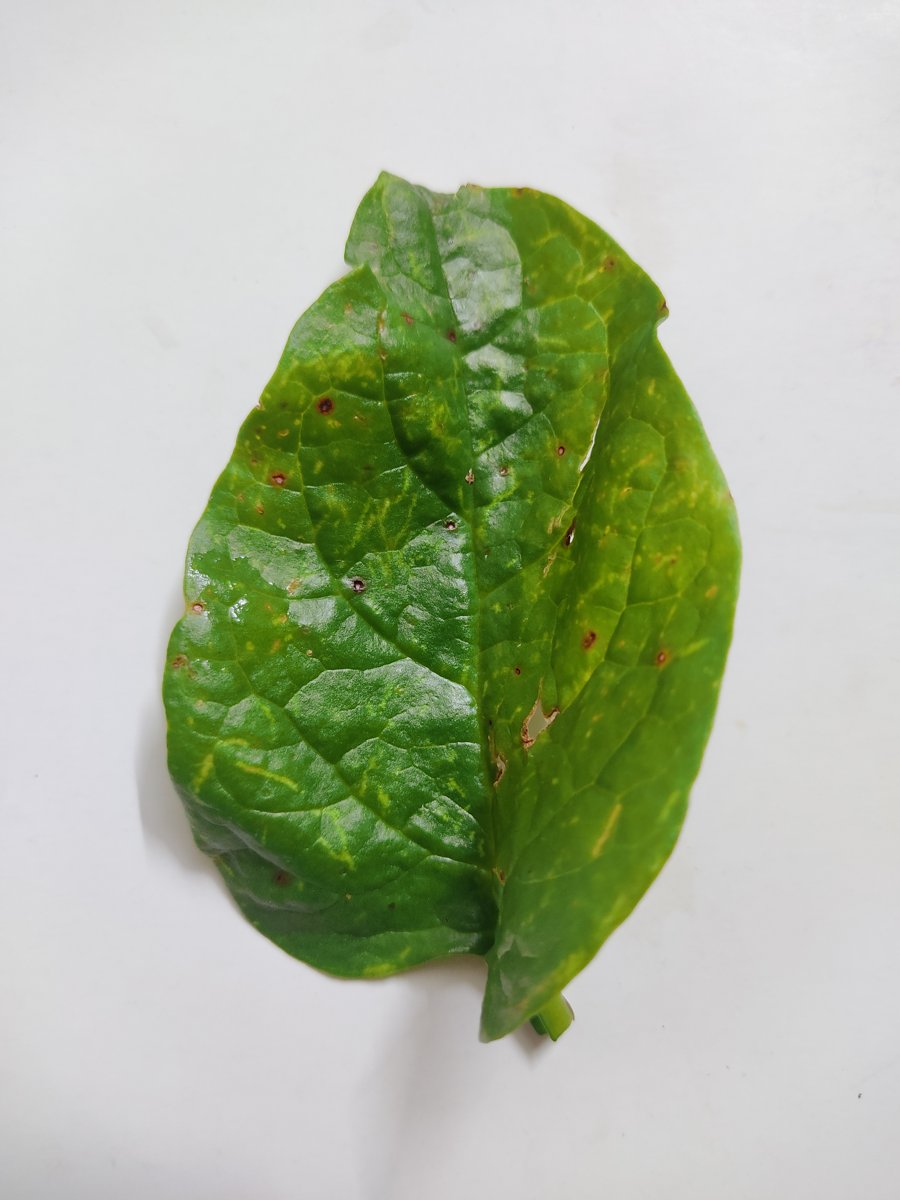
Label: Bacterial-Spot